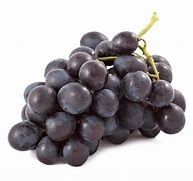
Label: grape